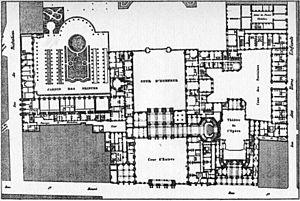
Le Théâtre du Palais-Royal sur la rue Saint-Honoré à Paris, était le théâtre situé dans l'aile Est du Palais-Royal, inauguré le 14 janvier 1641, avec une tragi-comédie de Jean Desmarets, Mirame.